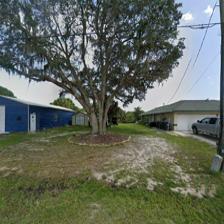
Label: streetView